Sport in India

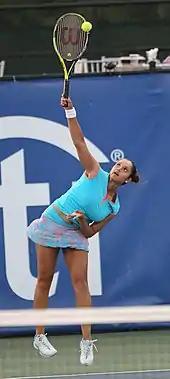
Tennis player Sania Mirza has won multiple medals, including in various Grand Slam events,Commonwealth Games, and Asian Games.

India founded the Asian Games, which is considered to be the world's second-largest sporting event behind the Olympic Games, as a way to make itself relevant in the new post-colonial world order. It hosted the Games in New Delhi for the inaugural edition in 1951 and again in 1982. India has also hosted and co-hosted several international sporting events, including the 1987, 1996 and 2011 Cricket World Cups, the 2003 Afro-Asian Games, the 2010 Hockey World Cup, and the 2010 Commonwealth Games. Major international sporting events annually held in India include the Chennai Open, the Mumbai Marathon and the Delhi Half Marathon. The country hosted the first Indian Grand Prix in 2011.